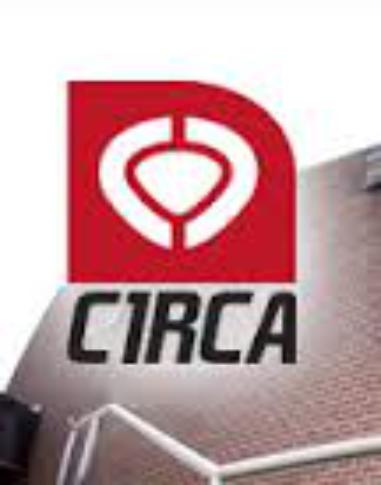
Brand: Circa
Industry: Clothes